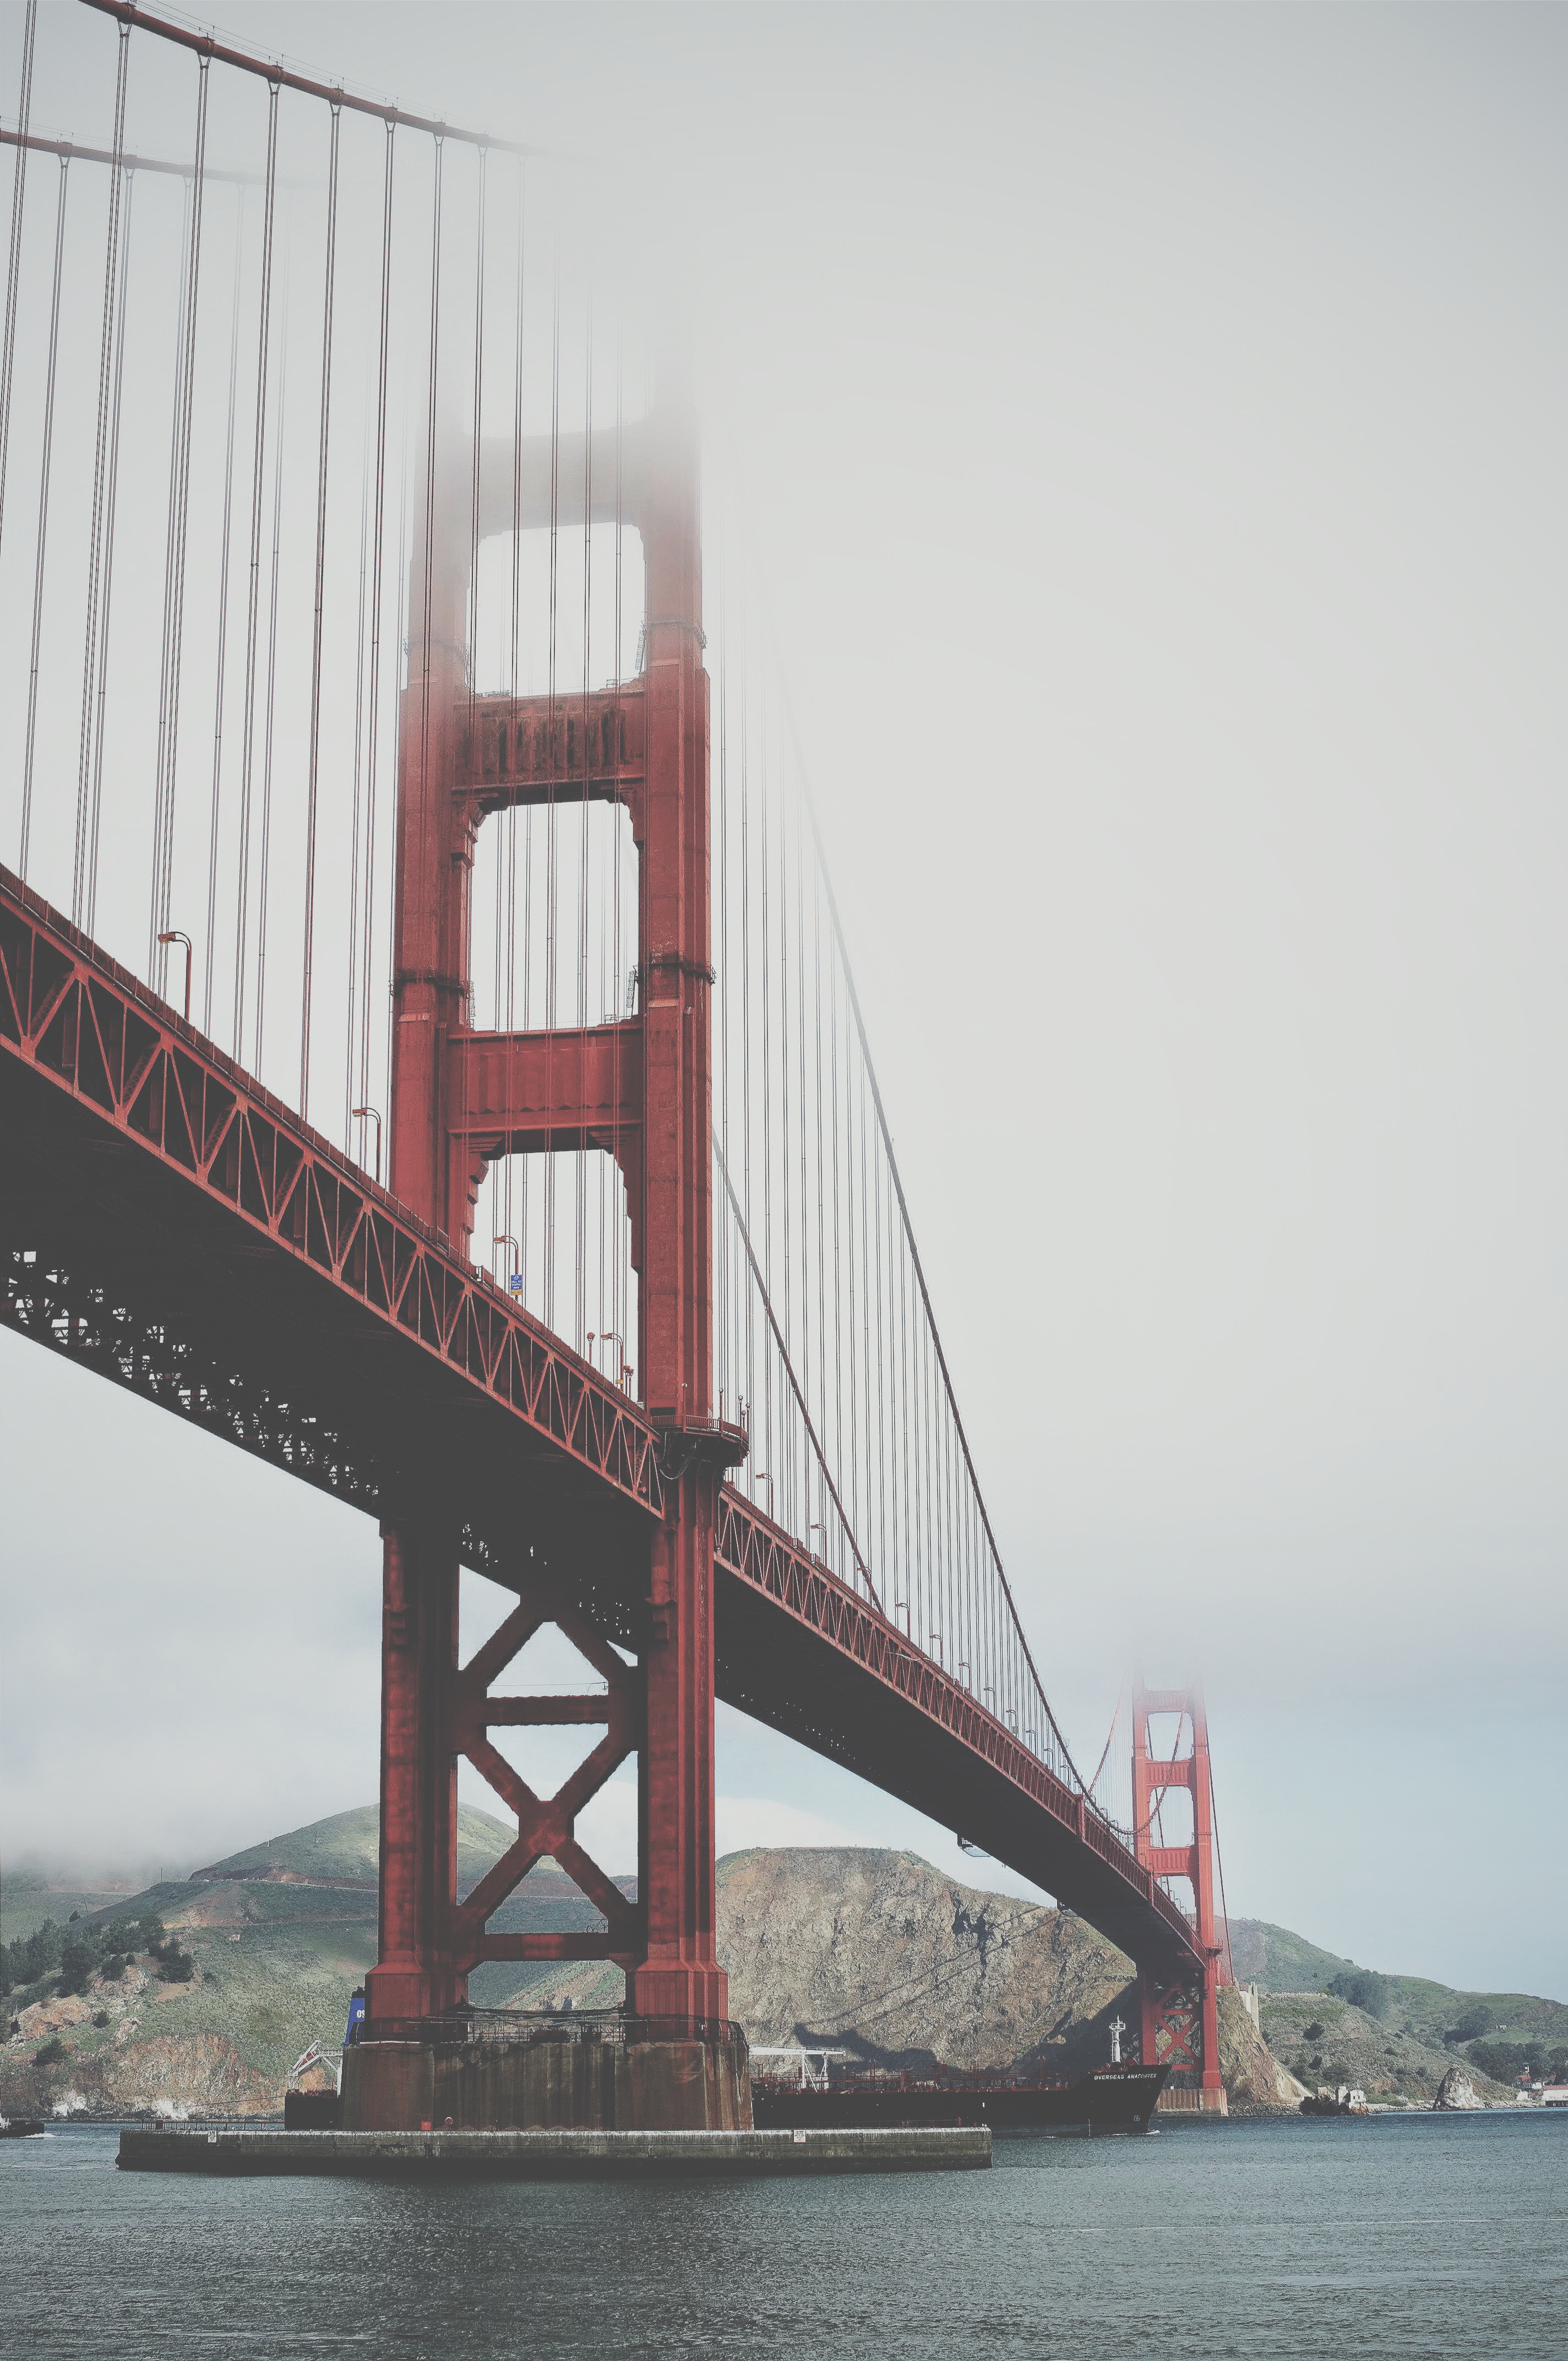
sea, architecture, fog, bridge, golden gate bridge, san francisco, vehicle, cable stayed bridge